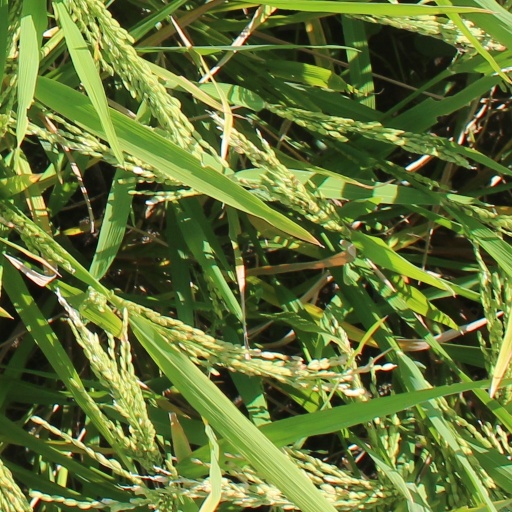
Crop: rice